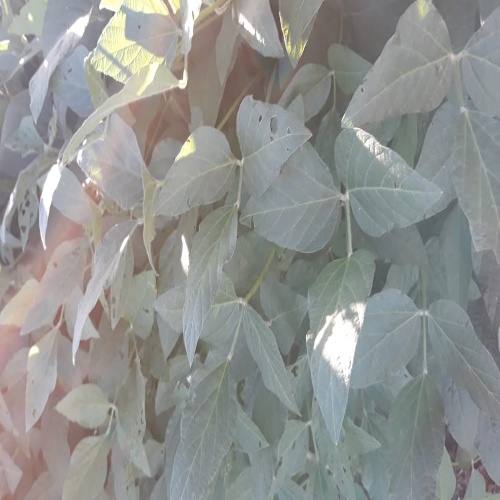
Label: Caterpillar